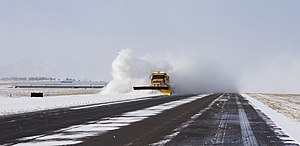
Rocky Mountain Metropolitan Airport
Snerydning i lufthavnen
Rocky Mountain Airport, tidligere Jeffco Airport, er en lufthavn der ligger mellem Denver og Boulder i Colorado, USA. Det er en mindre lufthavn, der omfatter Denvers foretningscentrum. Lufthavnen har tre landing- og startbaner.